The Battle of Hackham Heath

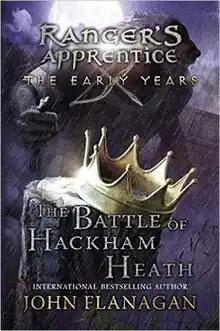

The Battle of Hackham Heath is the second novel in the "" series written by Australian author John Flanagan. It was first released in Australia on 31 October 2016, and in the United States on 29 November 2016. The series serves as a prequel to the "Ranger's Apprentice" series, and is a direct sequel to a story in "The Lost Stories".